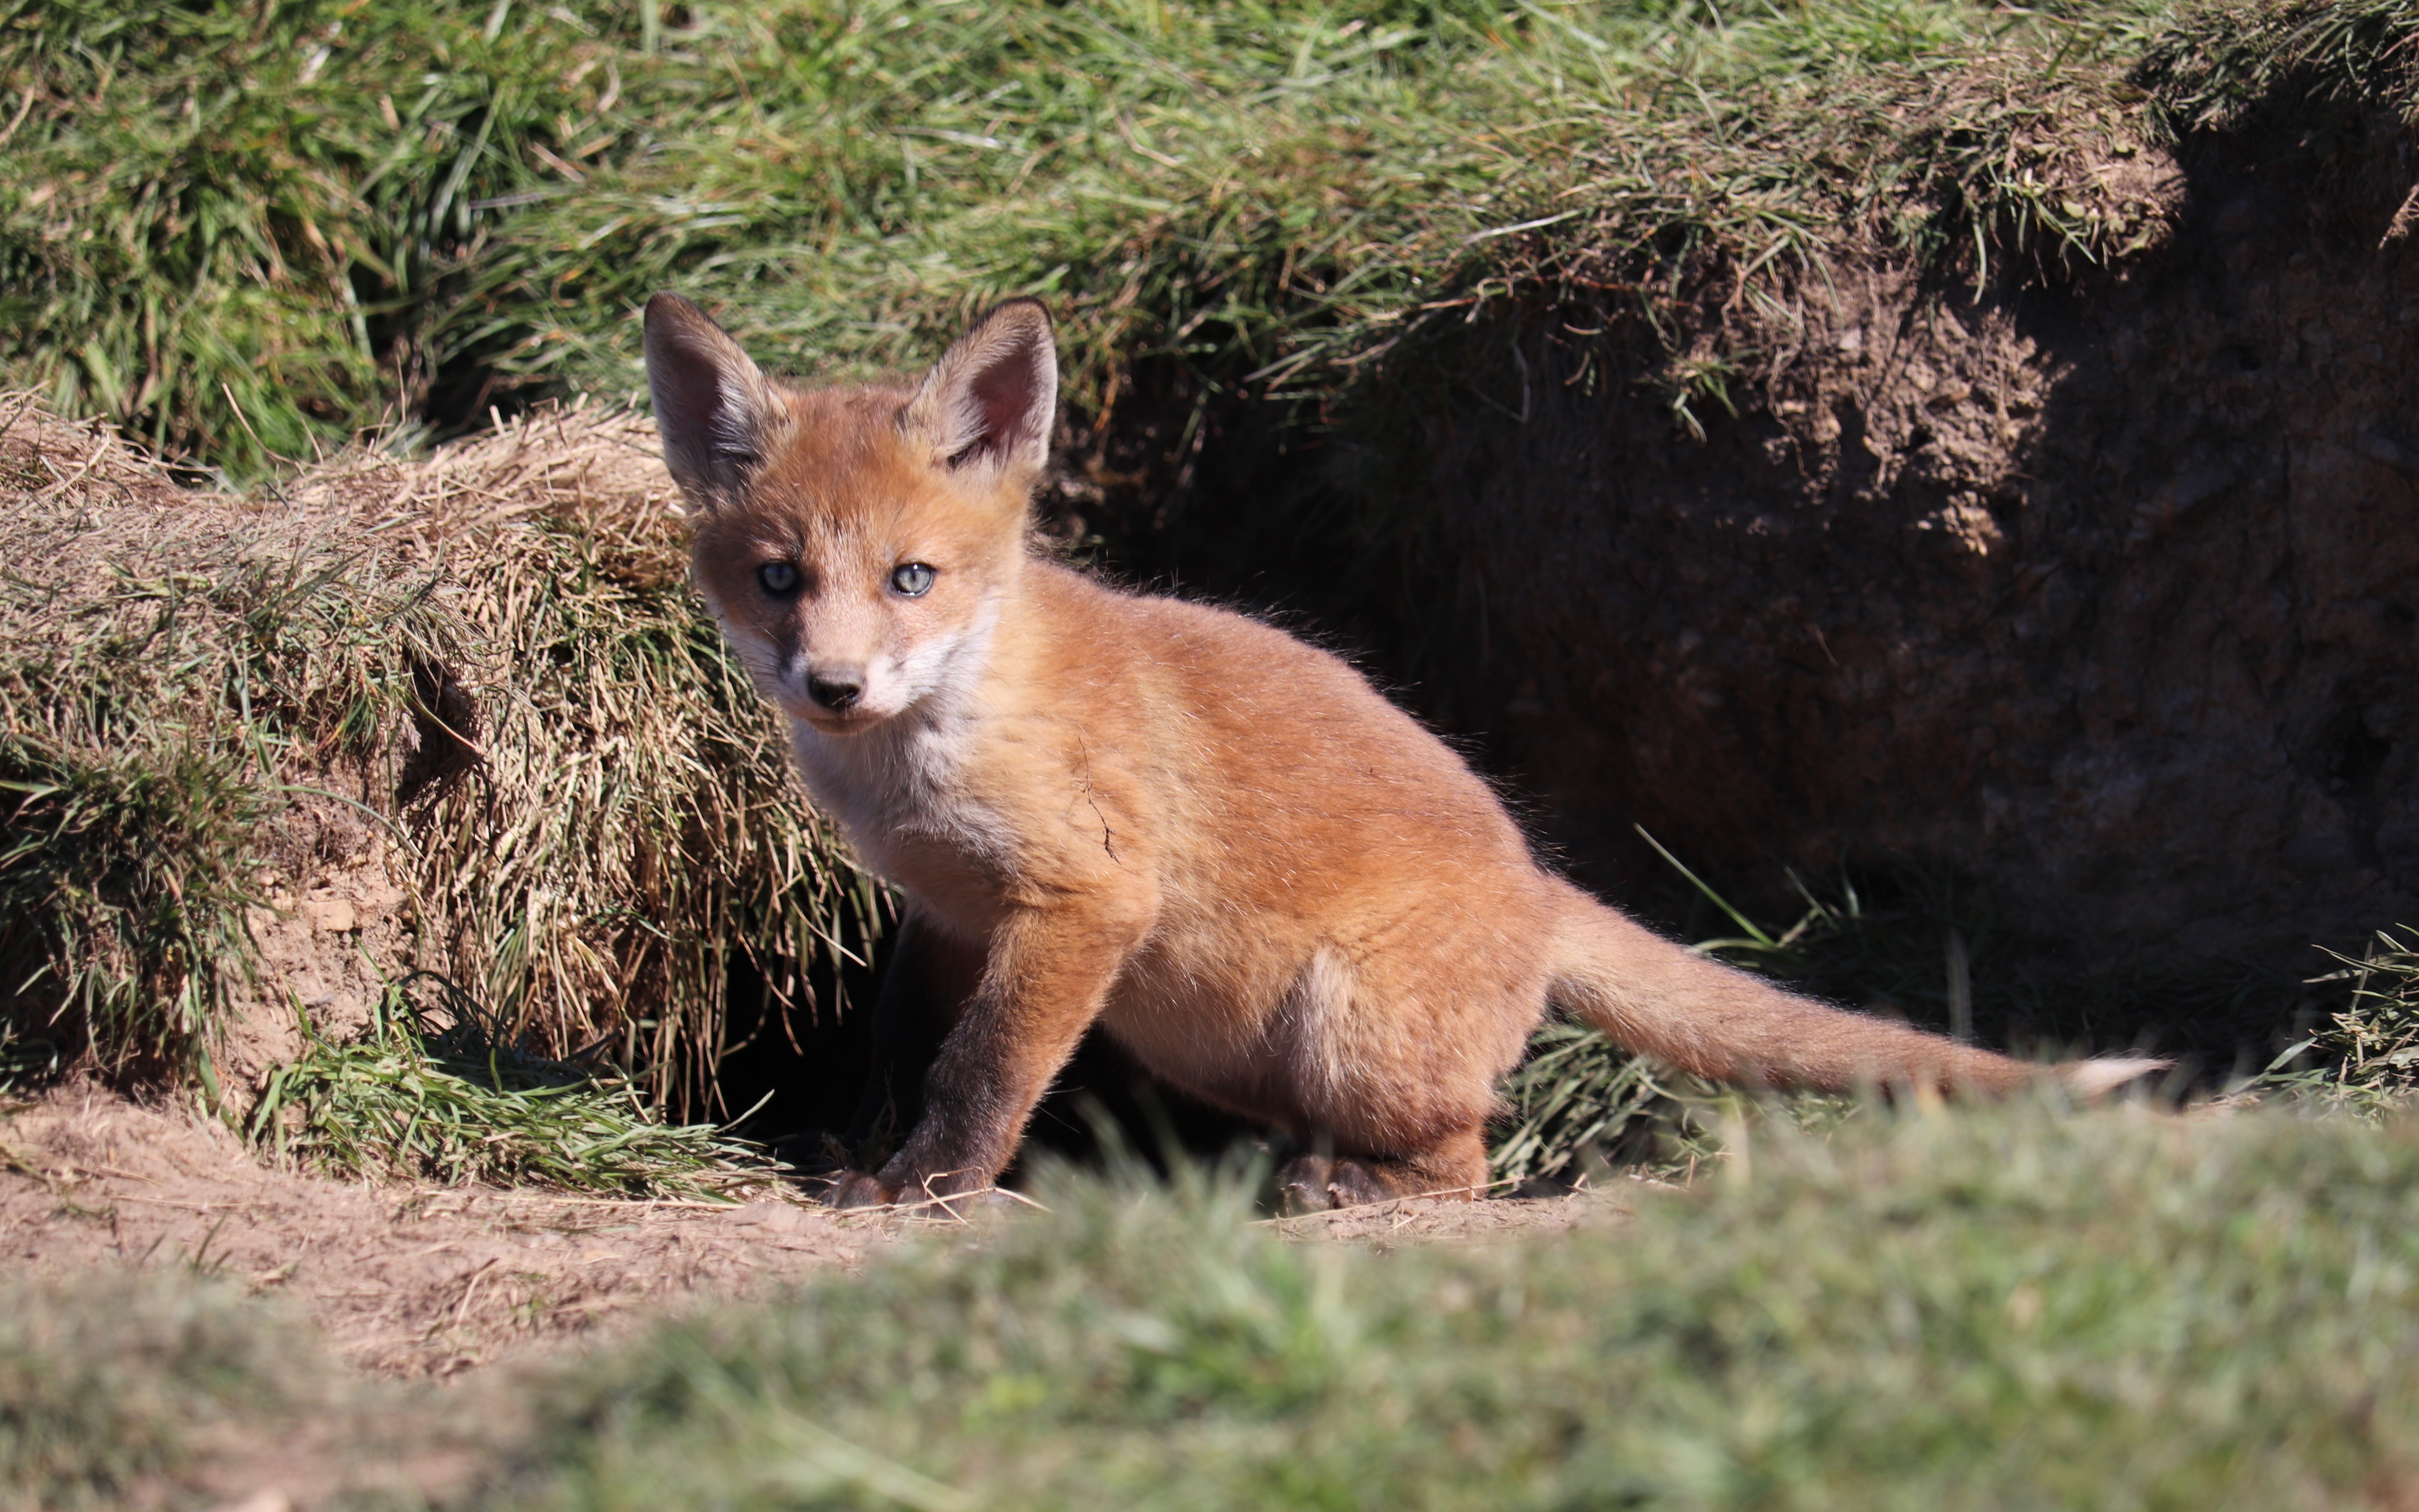
Fox cub, mammal, vertebrate, wildlife, fox, canidae, red fox, dhole, terrestrial animal, Swift fox, carnivore, jackal, kit fox, grey fox, adaptation, red wolf, coyote, fawn, tail, whiskers